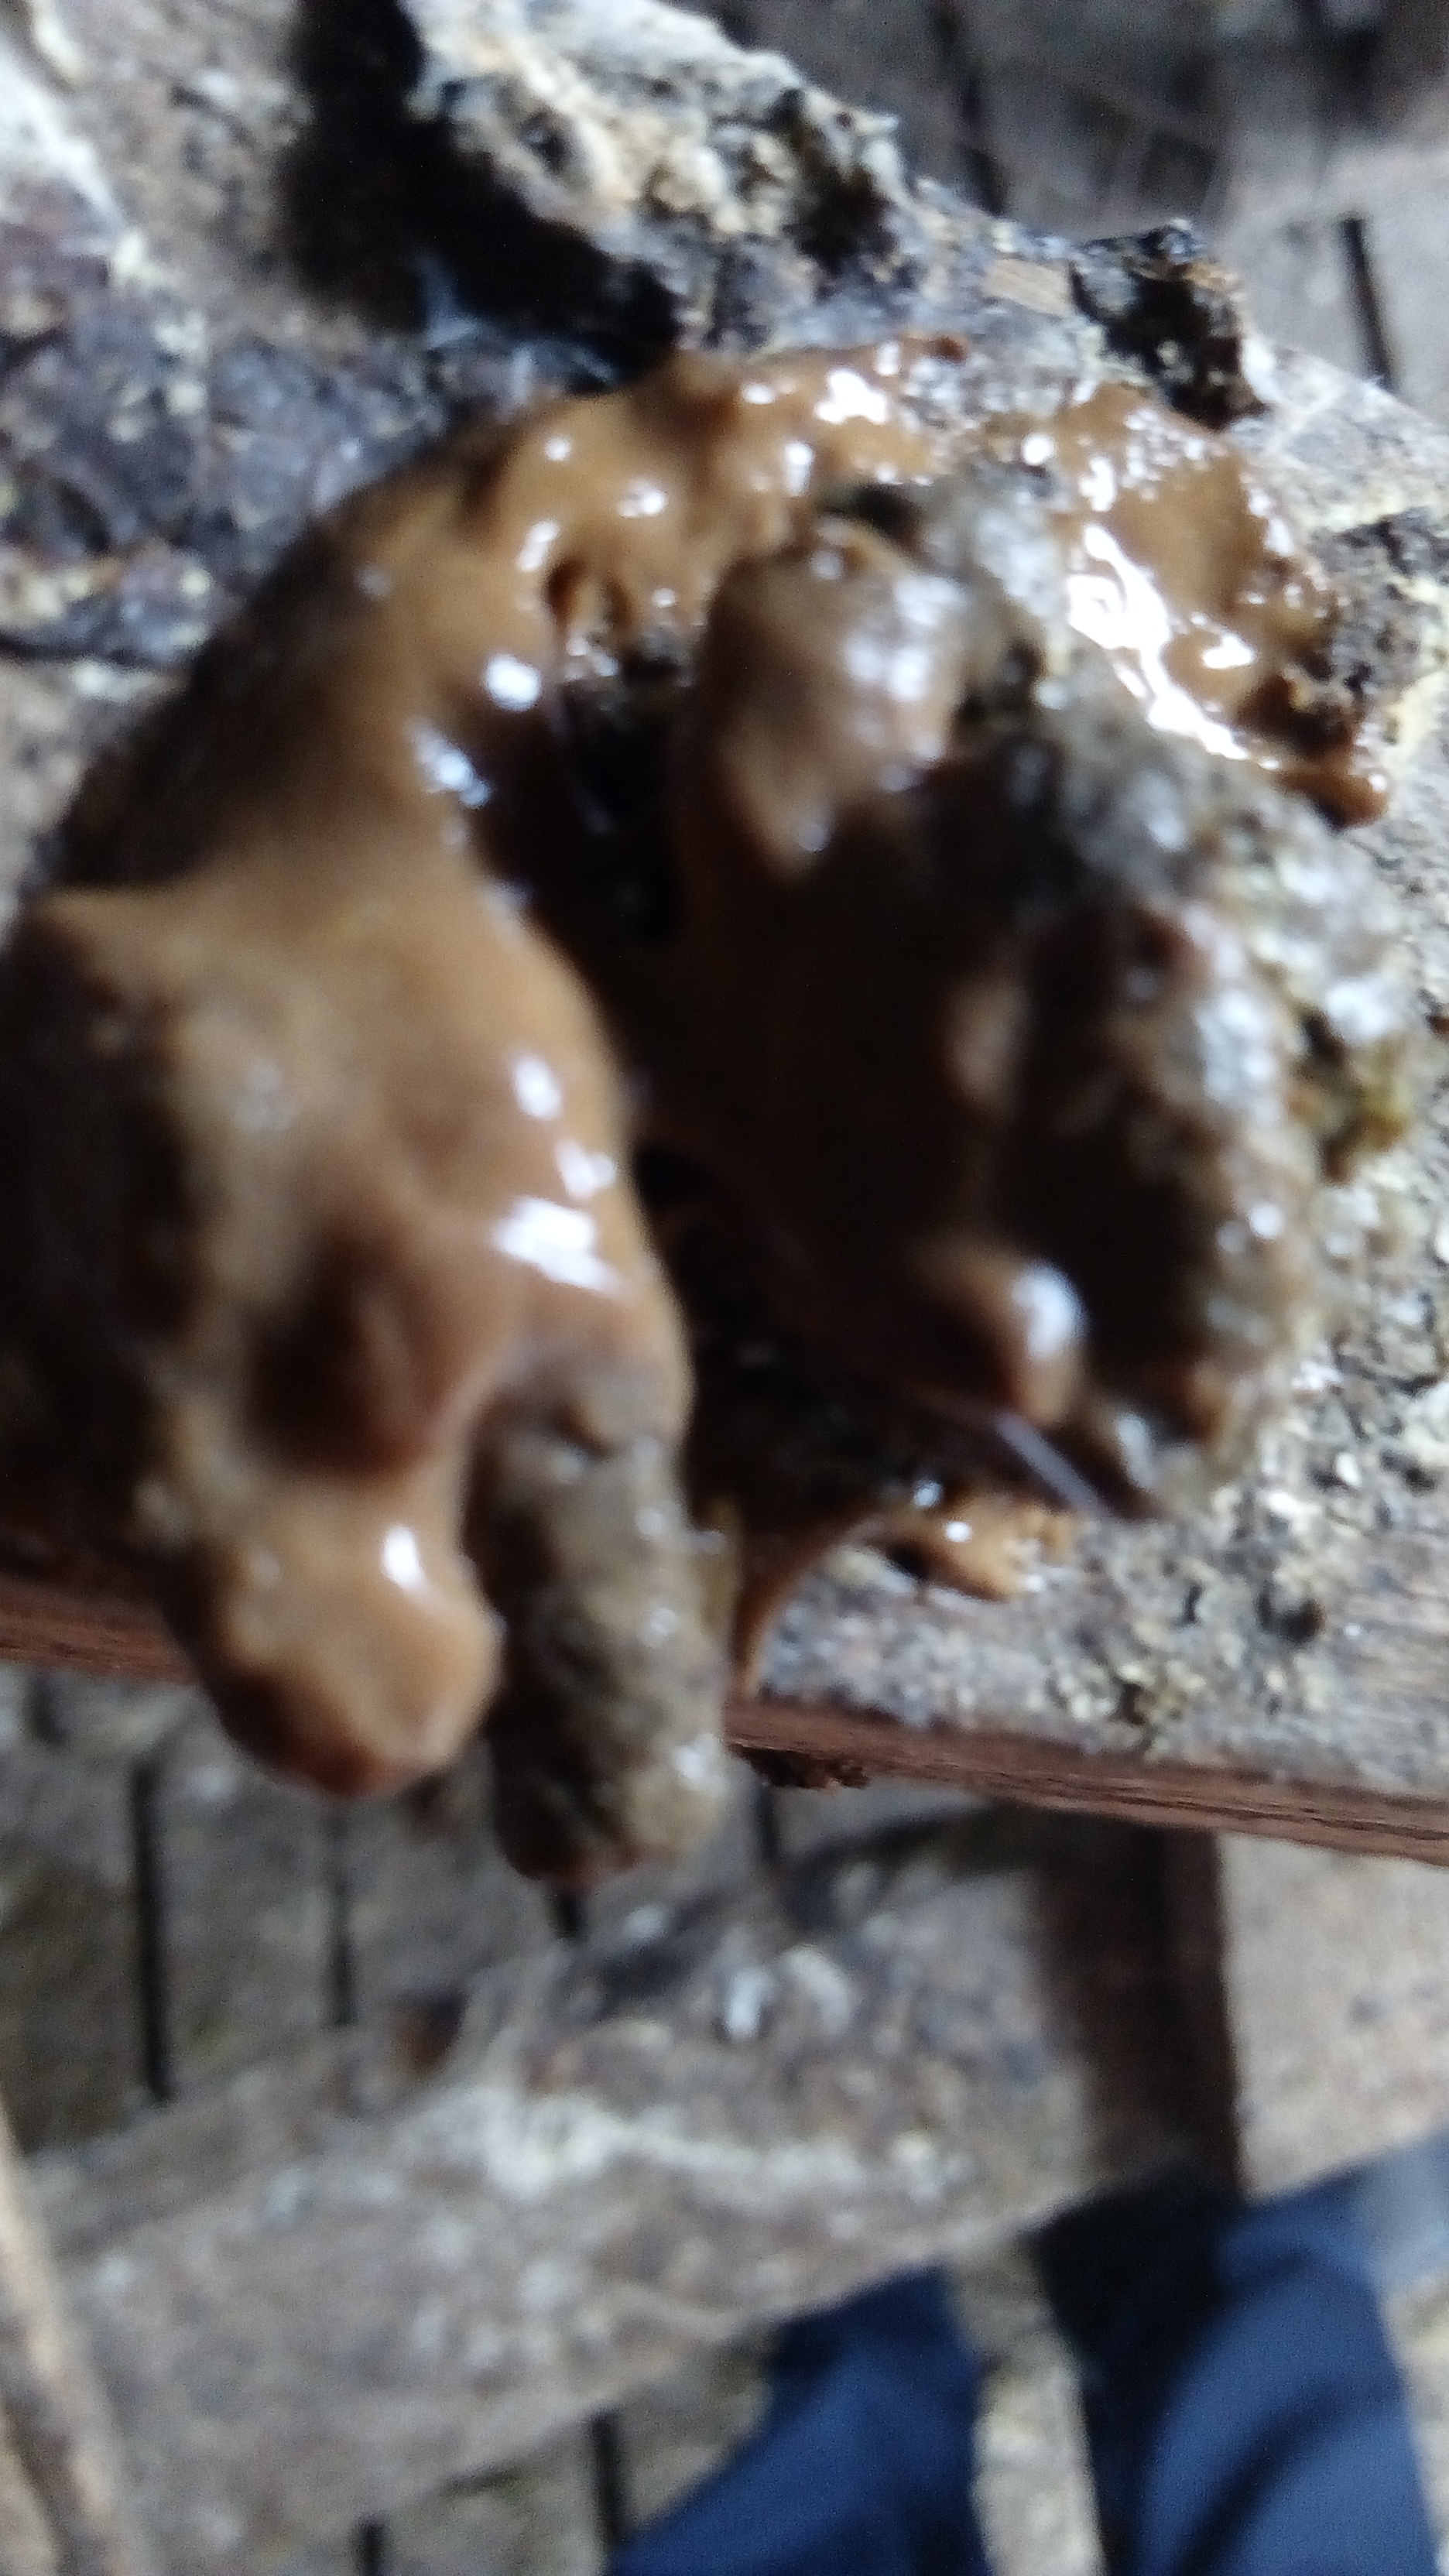
PCR-confirmed diagnosis: Coccidiosis